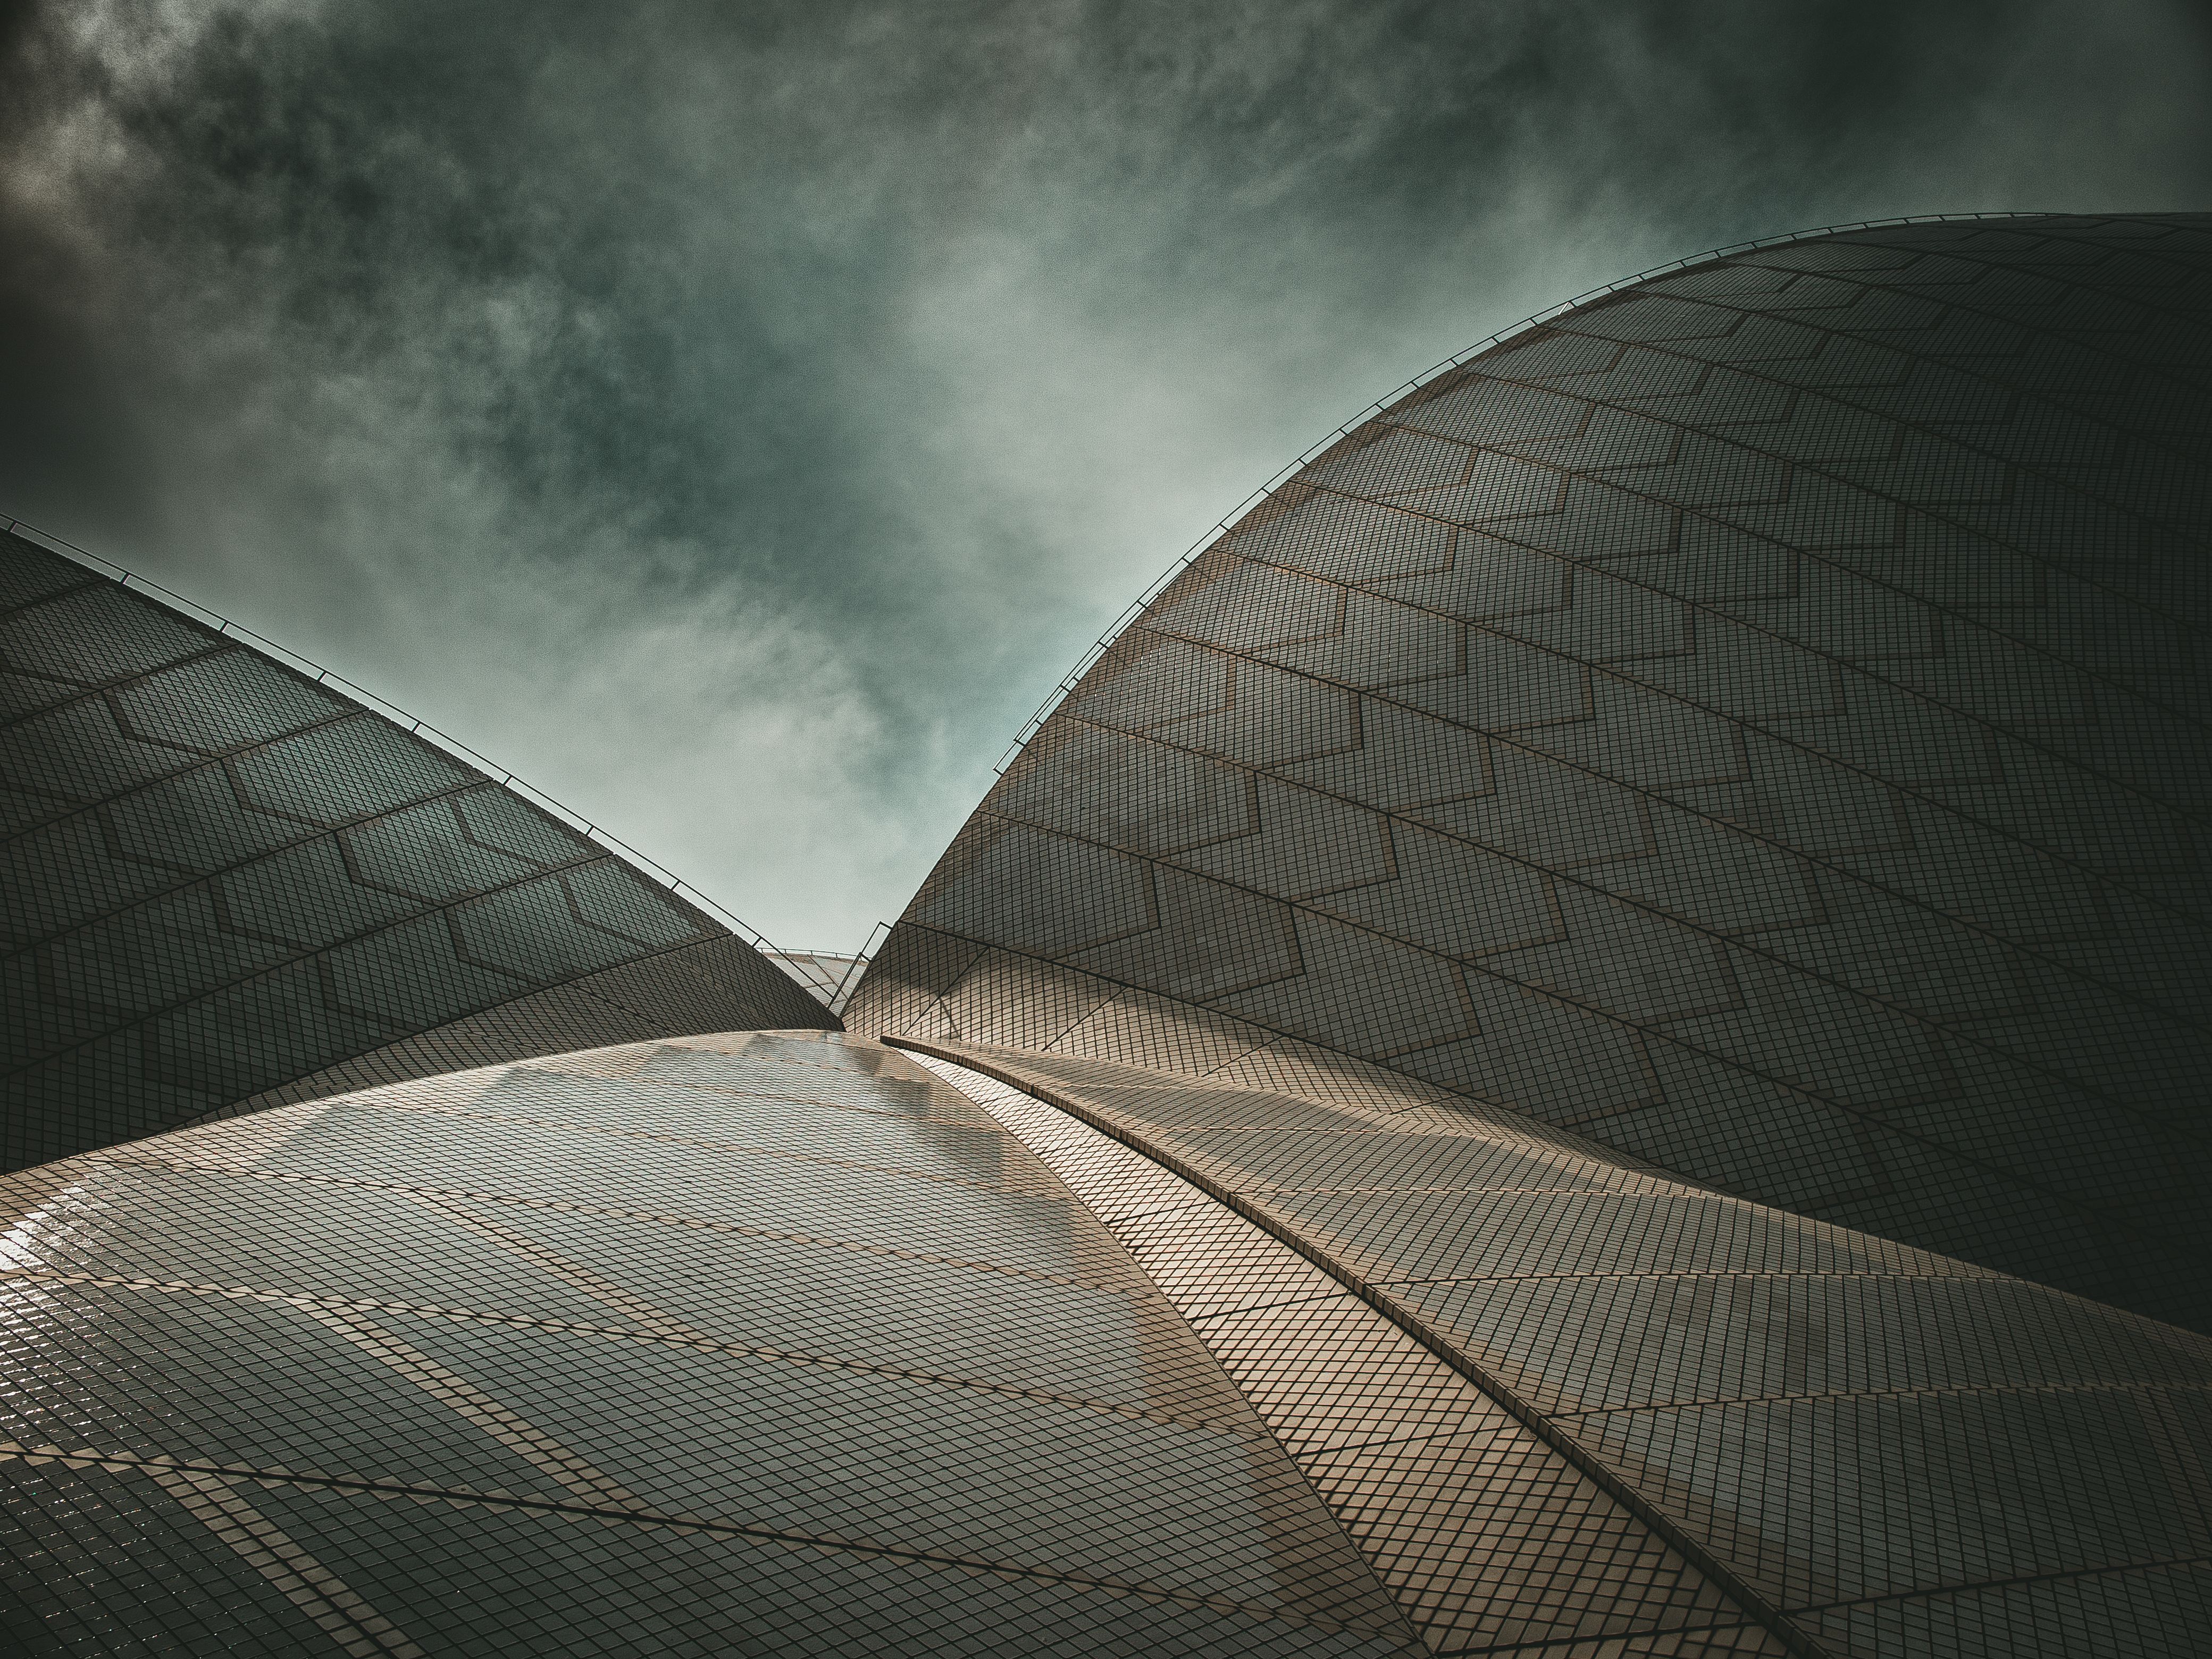
wing, architecture, structure, building, moody, line, darkness, black, monochrome, tire, sydney opera house, symmetry, screenshot, atmosphere of earth